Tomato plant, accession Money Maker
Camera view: bottom (45 deg); turntable rotation: 0 degrees
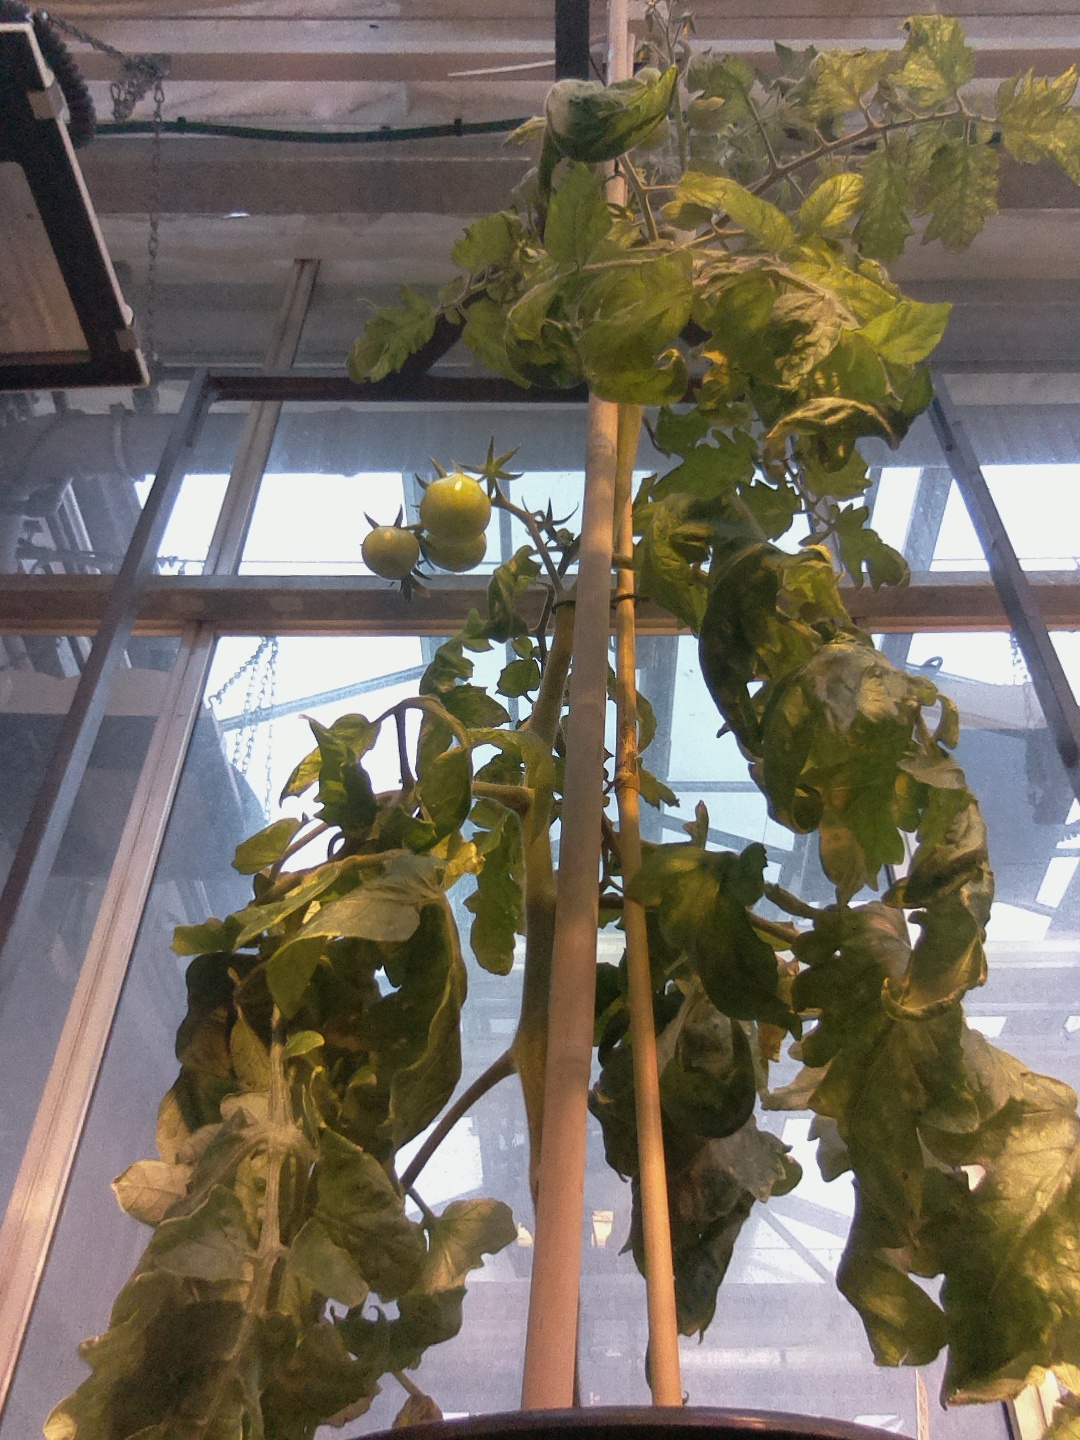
BBCH growth stage 73: 30%-40% of final fruit size